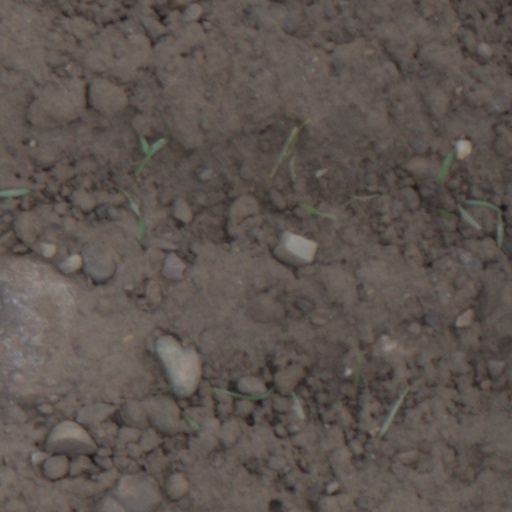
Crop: wheat